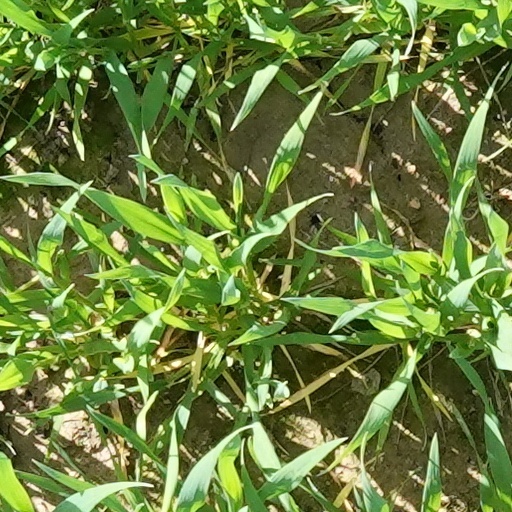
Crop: wheat